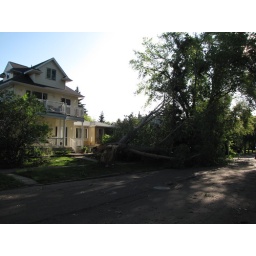
Felled tree in front of our house after the crazy Edmonton storm of 2009.